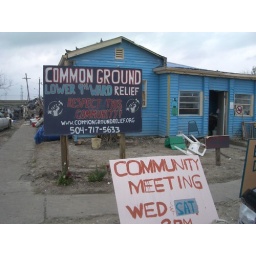
common ground blue house in the lower 9th ward.